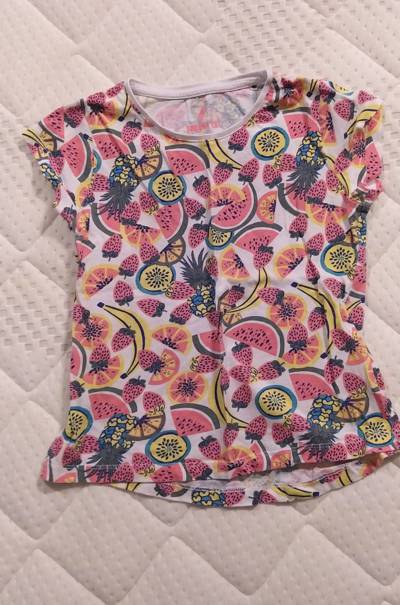
Waste category: clothes